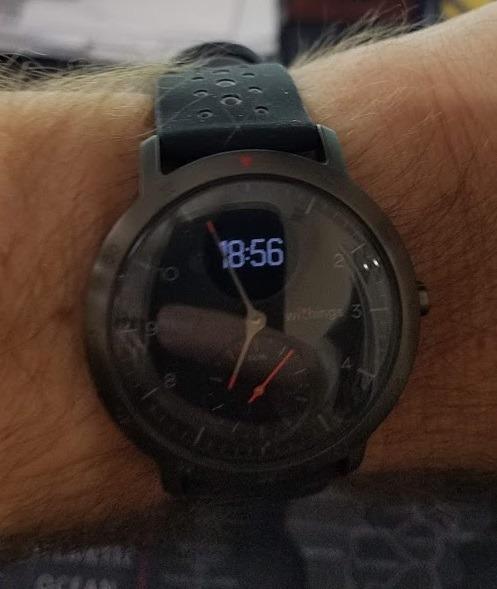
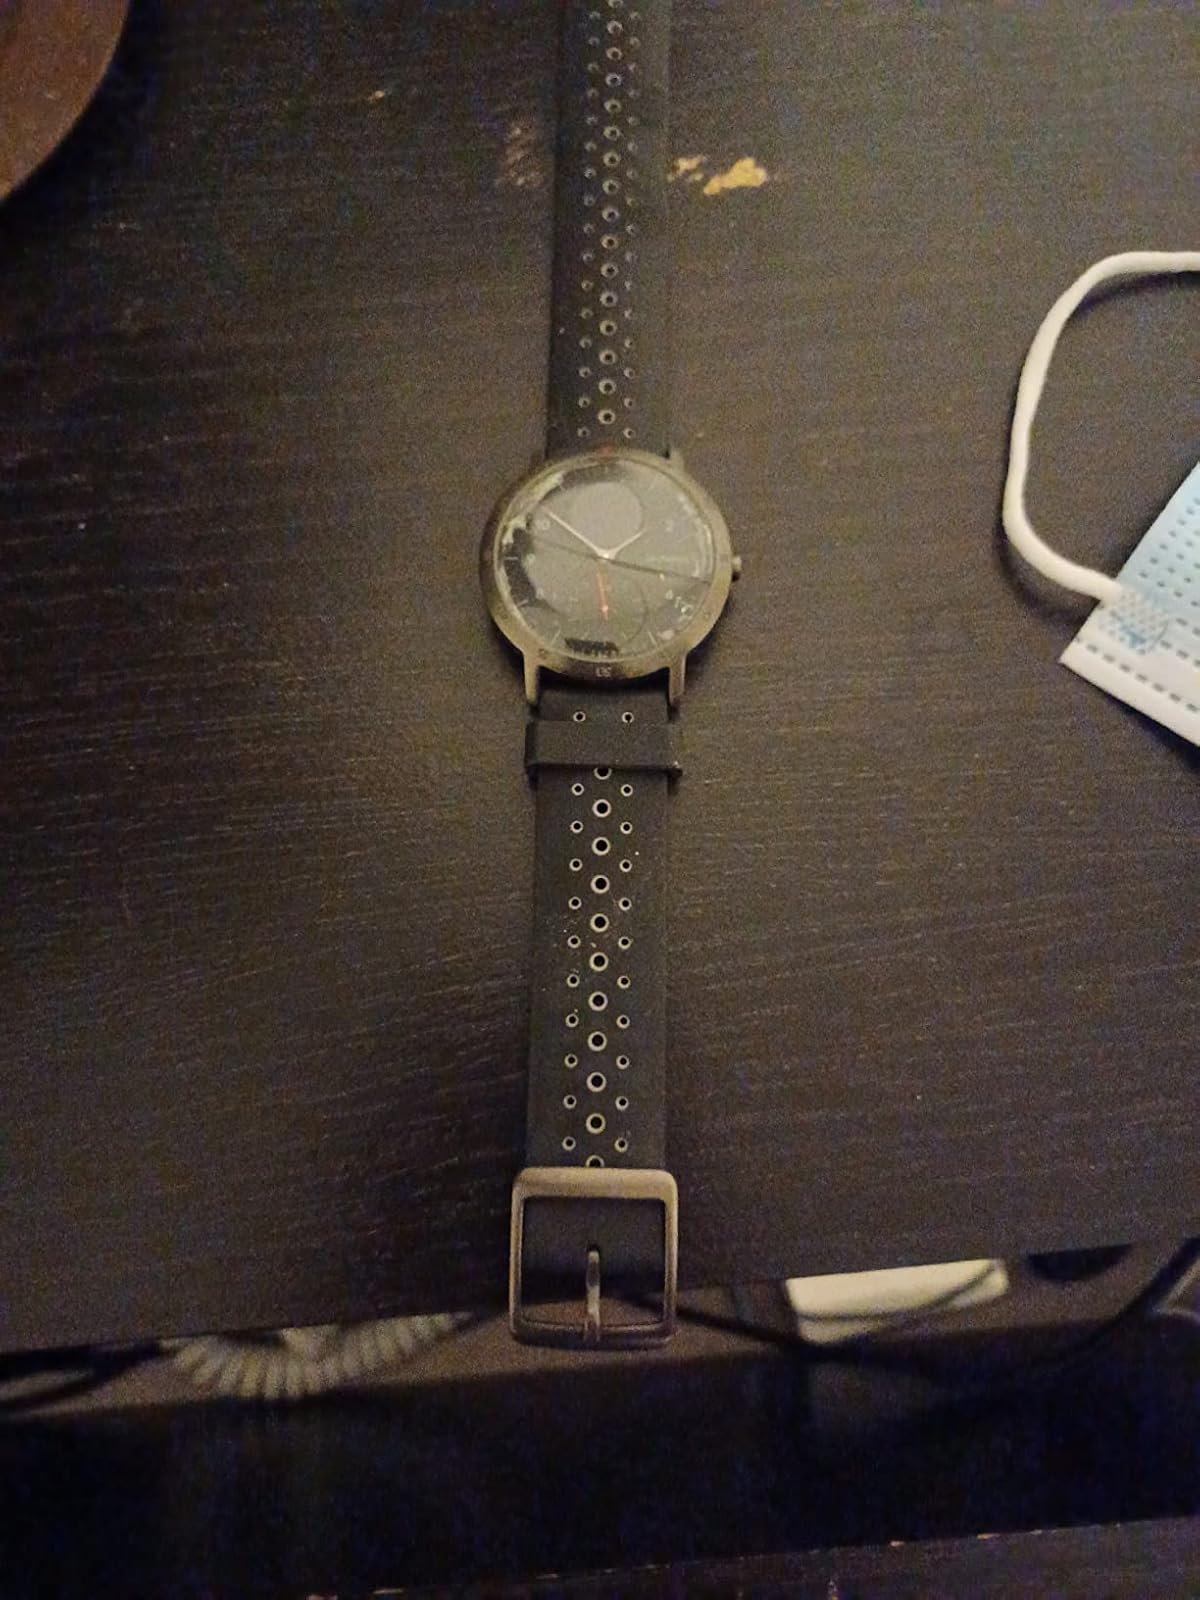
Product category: smartwatch
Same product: yes